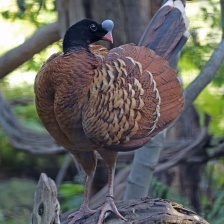
Species: WATTLED CURASSOW
Scientific name: CRAX GLOBULOSA